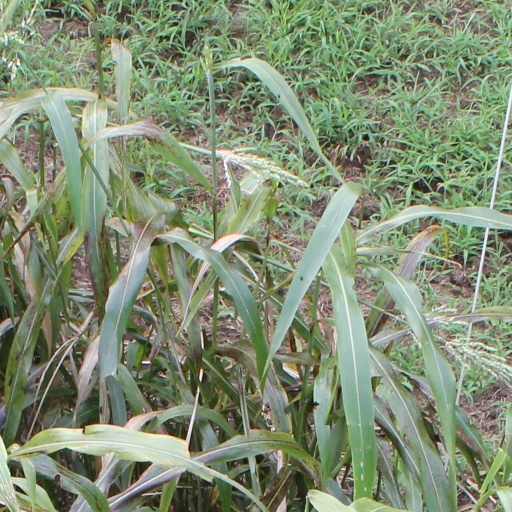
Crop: sorghum